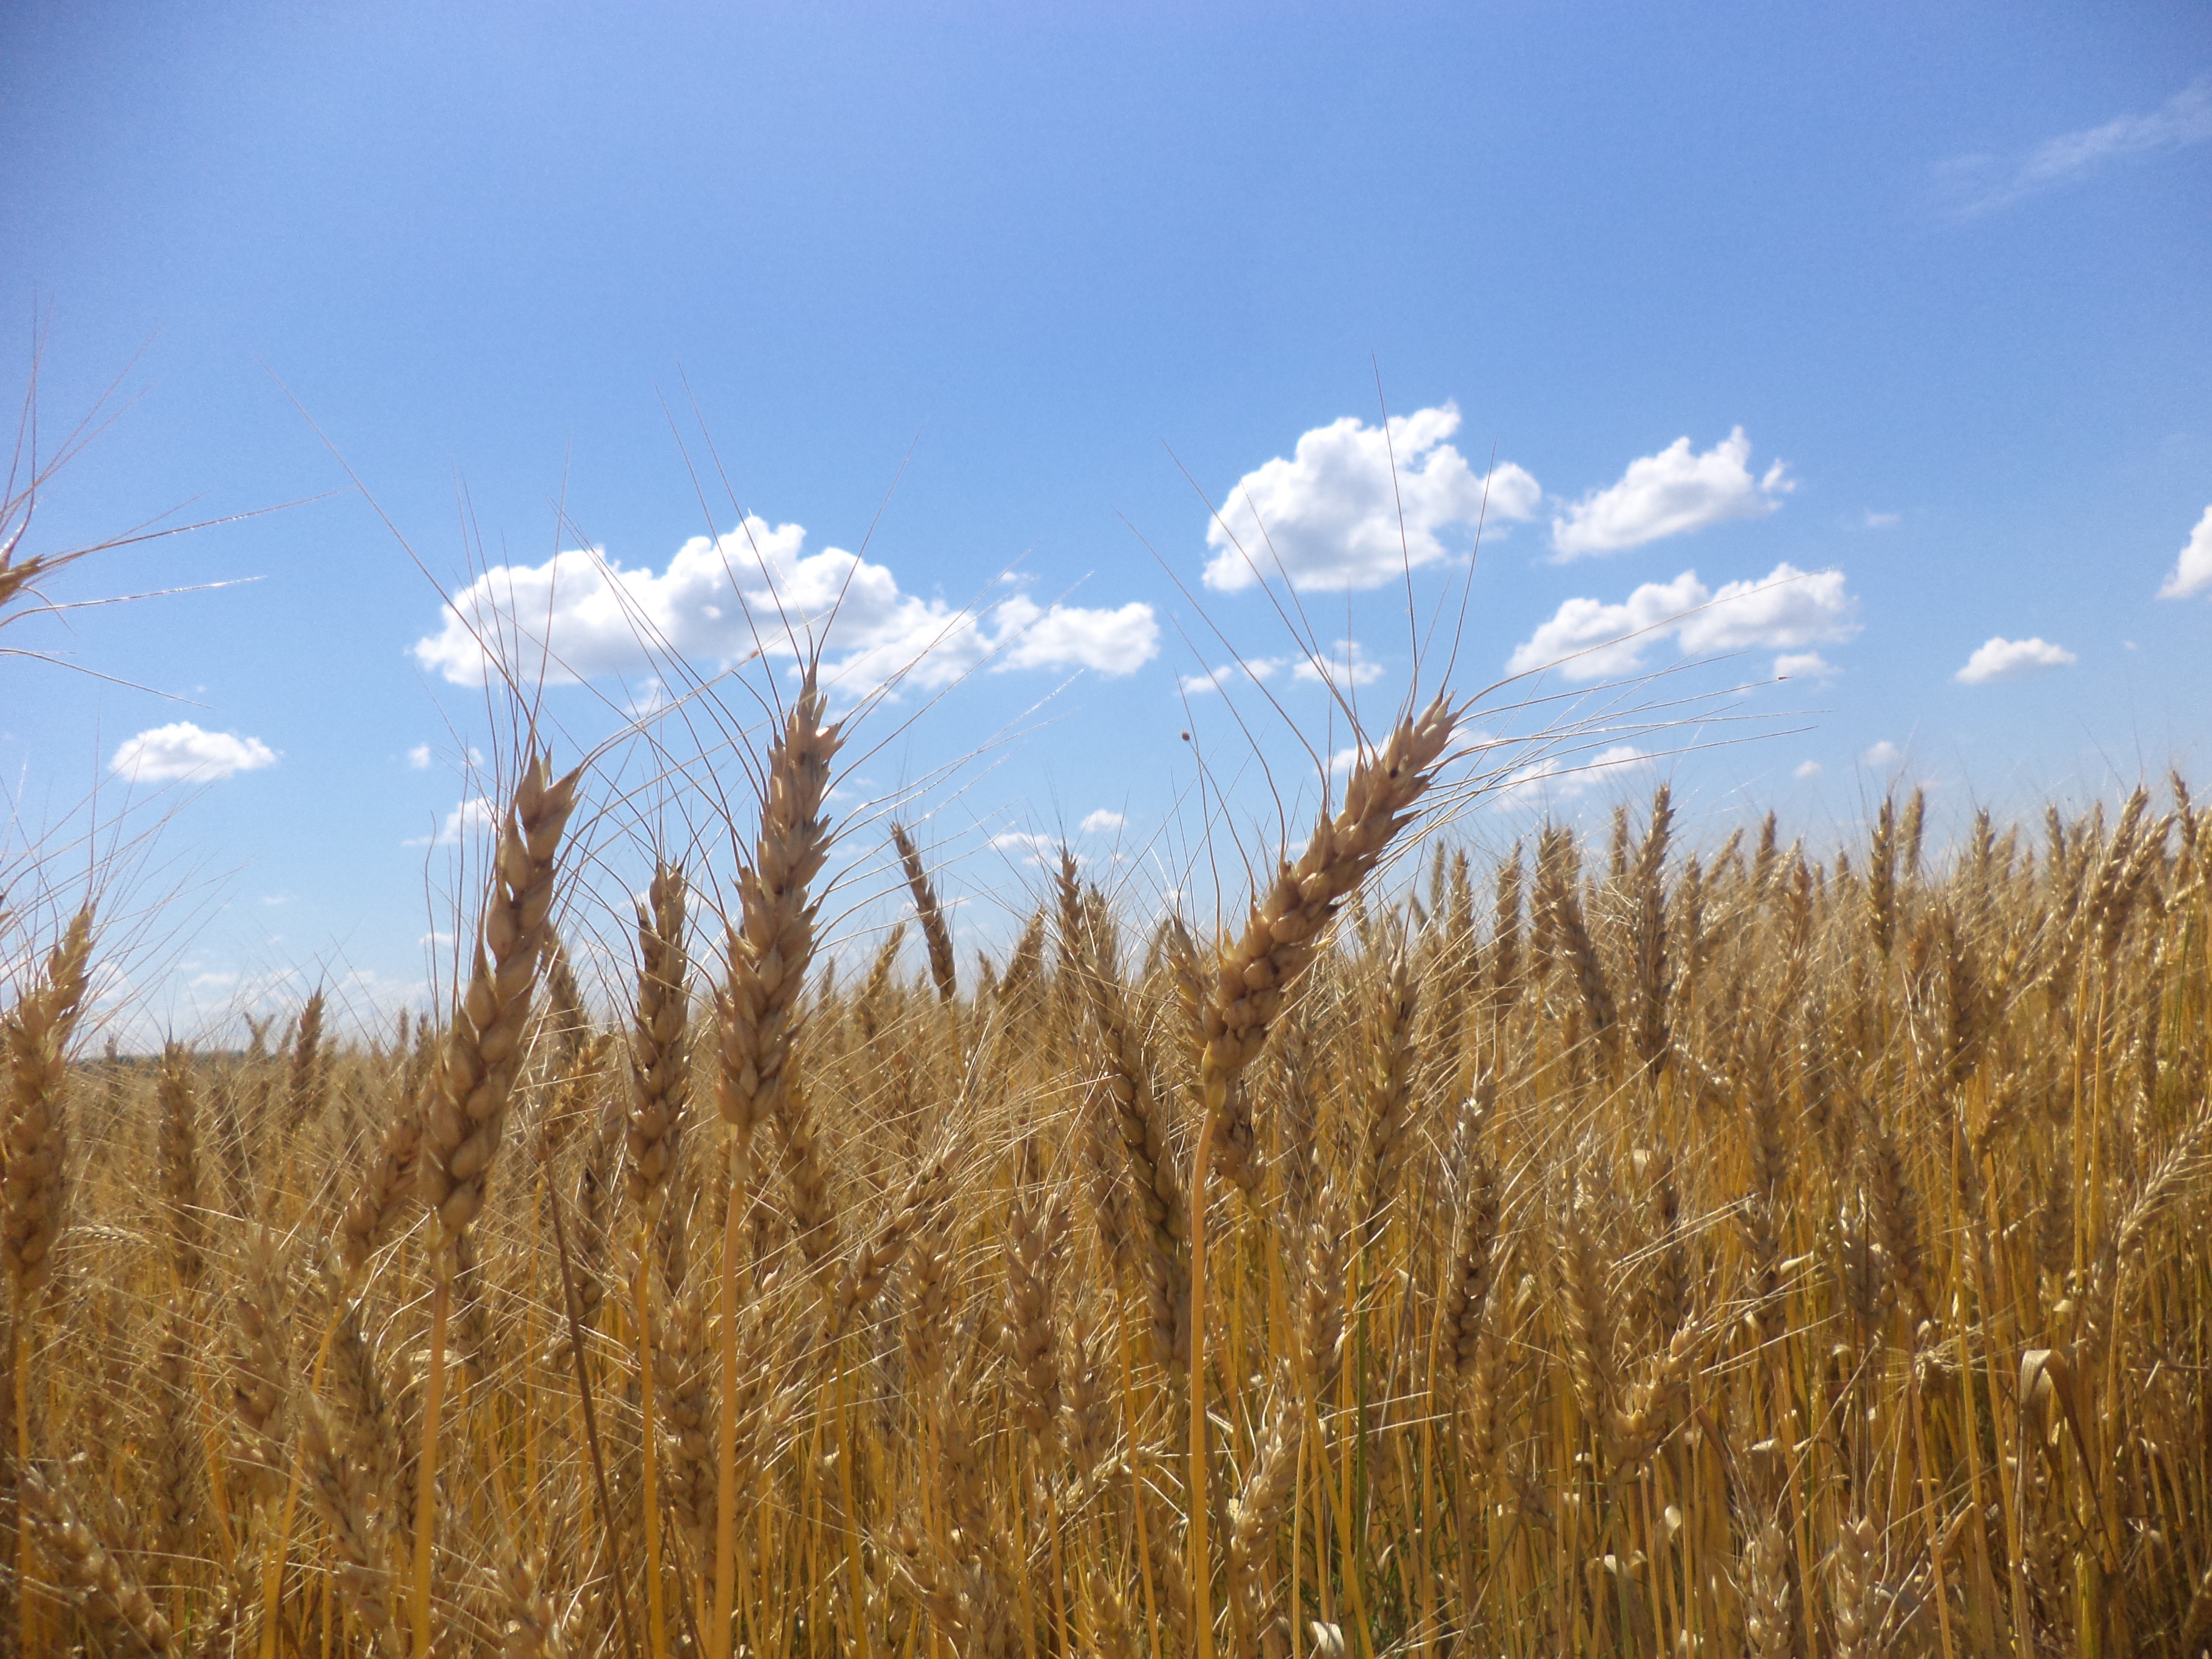
grass, plant, sky, field, meadow, wheat, prairie, food, crop, agriculture, plain, grassland, flowering plant, commodity, grass family, land plant, phragmites, food grain